Union of the Centre (2002)

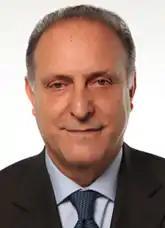
Lorenzo Cesa

In October 2006, Follini, a harsh critic of Berlusconi, finally left the party to form a new grouping, called Middle Italy, which was eventually merged into the centre-left Democratic Party (PD) upon its foundation in October 2007. This was the fourth split suffered by the UDC in two years after three much bigger splits: the first led by Sergio D'Antoni, who joined The Daisy in 2004; the second by Gianfranco Rotondi, who launched the Christian Democracy for Autonomies (DCA) in 2005; the third by Raffaele Lombardo, who formed the Sicilian-based MpA later that year.